Kayhausen Boy

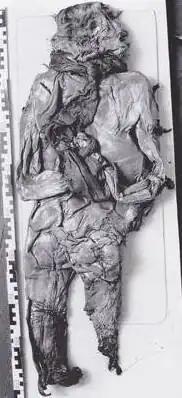
Remains of the Kayhausen Boy

The Kayhausen Boy is an Iron Age bog body, naturally preserved in a sphagnum bog in Lower Saxony, Germany. He is one of the few recorded bog children discovered.